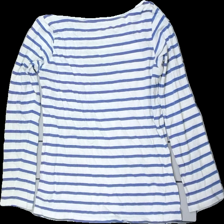
View: back
Type: Top
Category: Ladies
Brand: H&M
Colors: White, Blue
Material: 100% cotton
Pattern: Striped
Cut: Regular
Season: All
Stains: Major
Damage: fläck armhåla
Damage location: top left
Damage 2: fläck armhåla
Damage 2 location: top right
Price range: <50
Recommended usage: Export
Description: randig långärmad tröja med fläckar i armhålorna, sned i söm